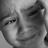
Emotion: sad